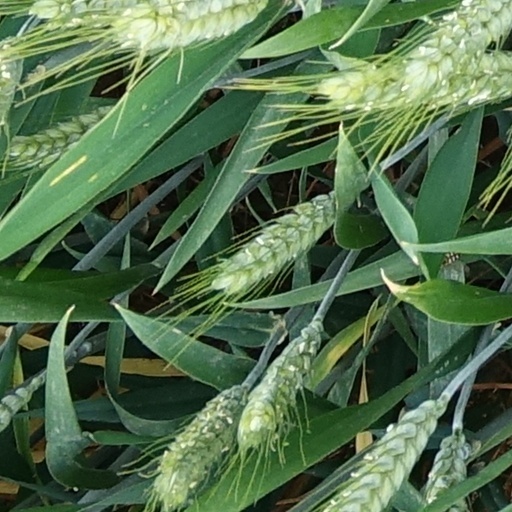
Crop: wheat